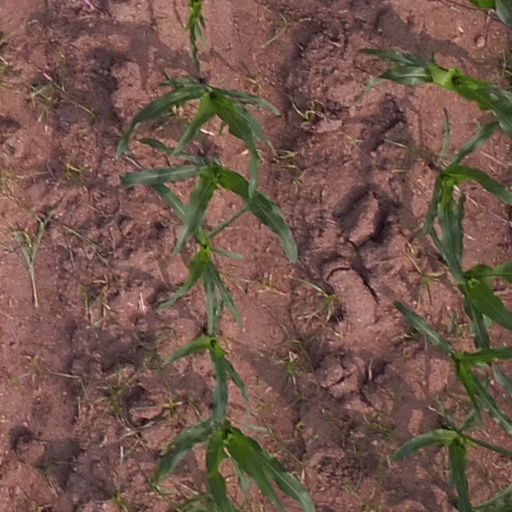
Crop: maize; corn